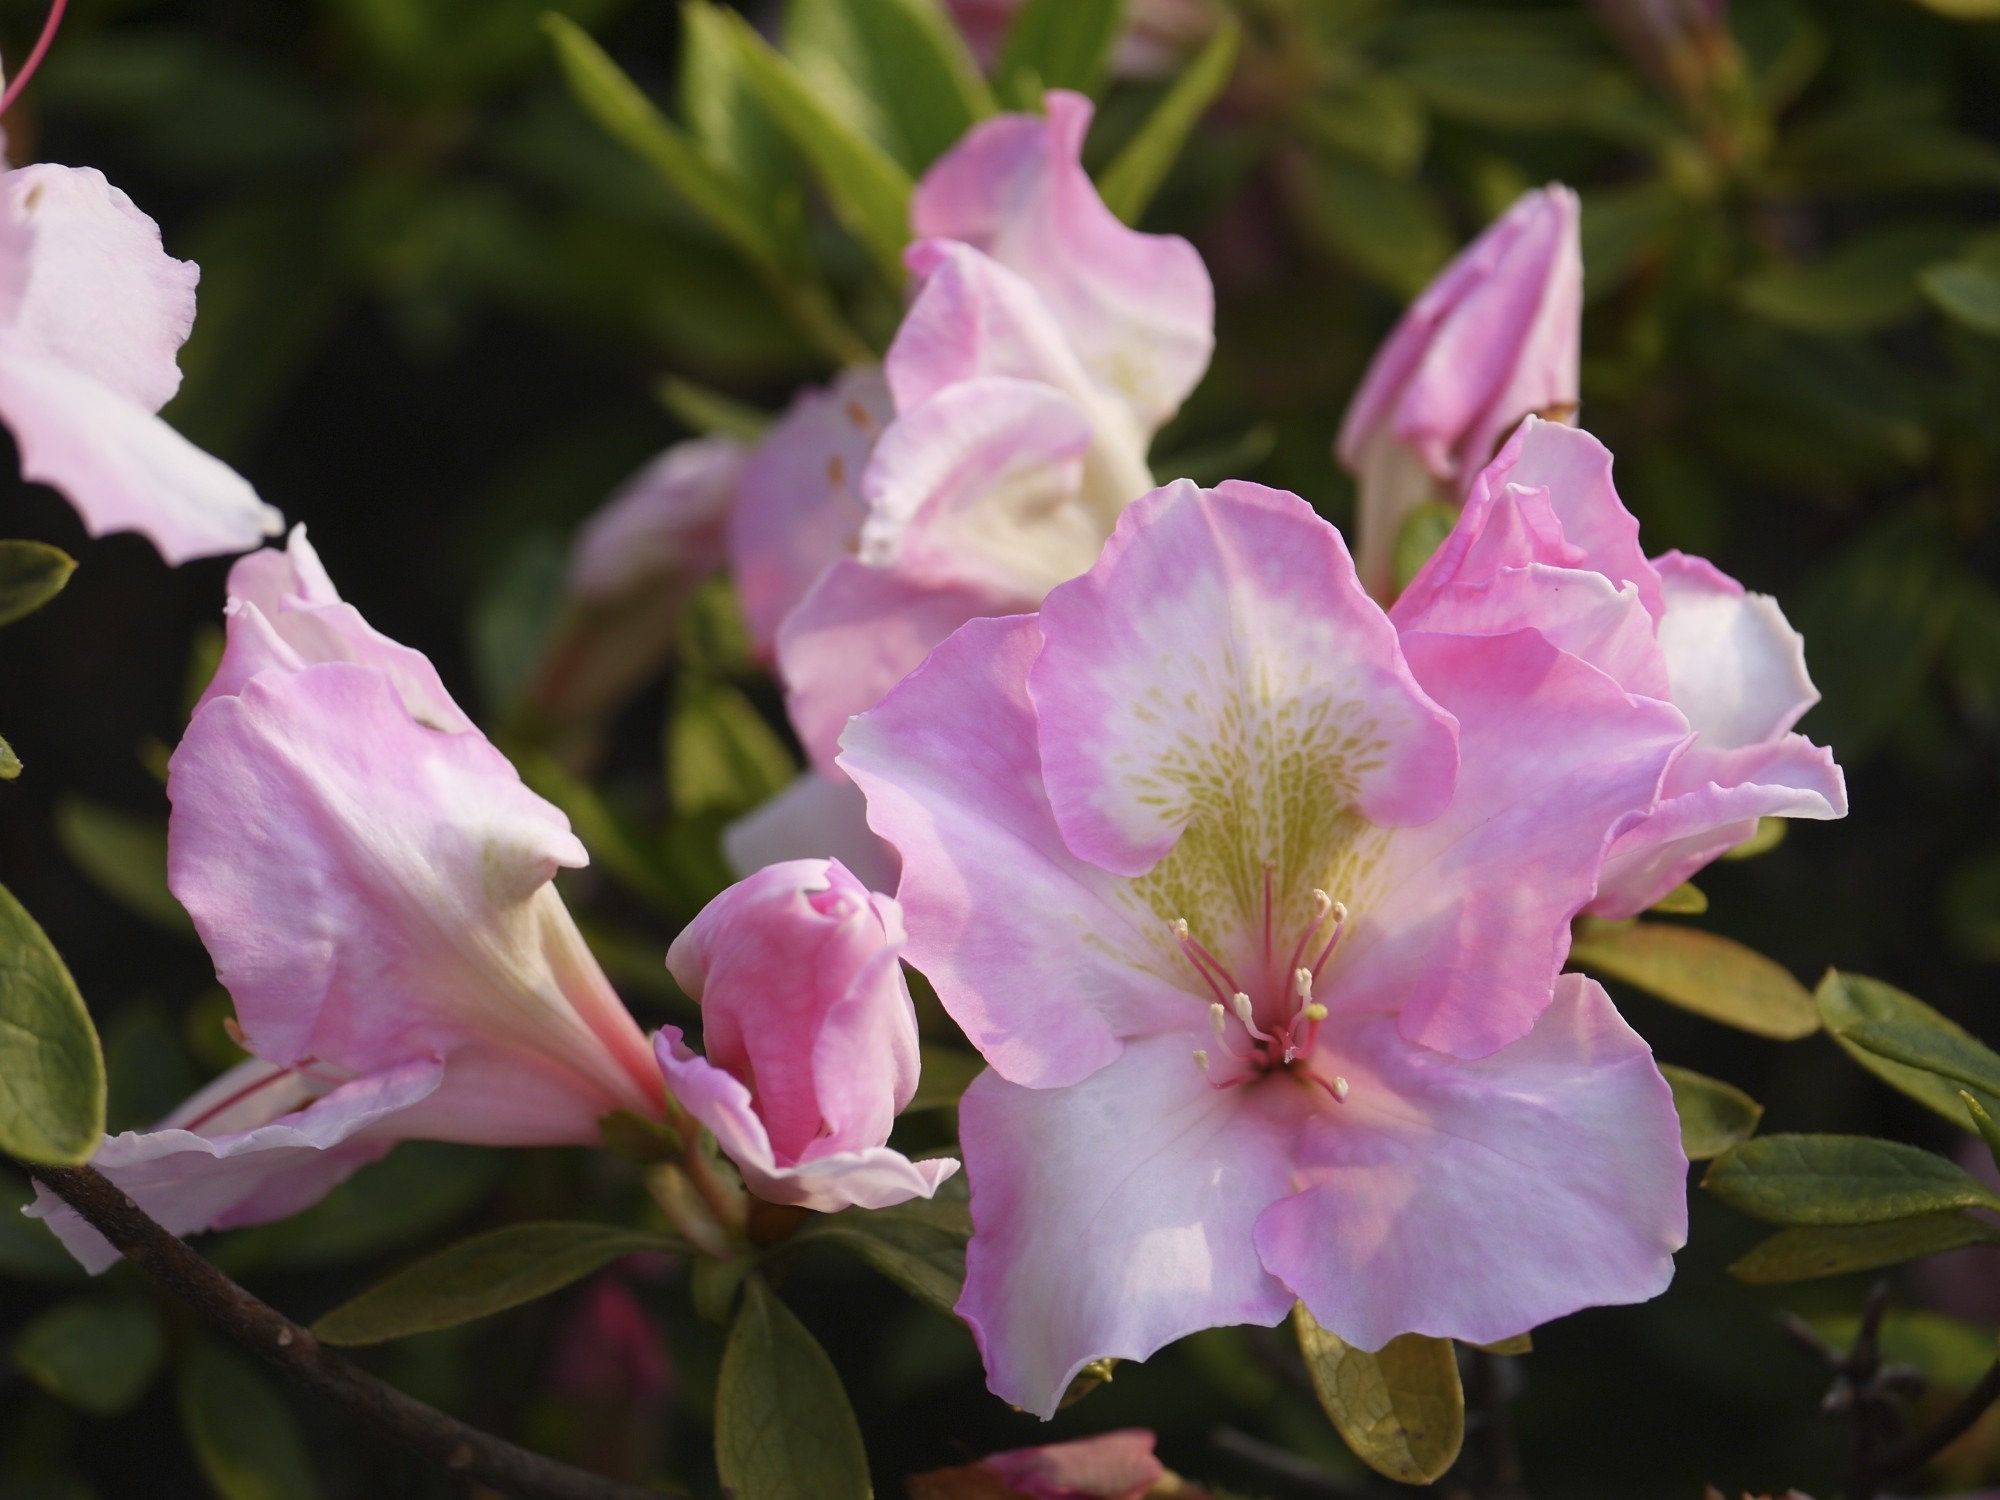
blossom, plant, flower, petal, botany, pink, flora, flowers, shrub, rhododendron, azalea, macro photography, flowering plant, woody plant, land plant